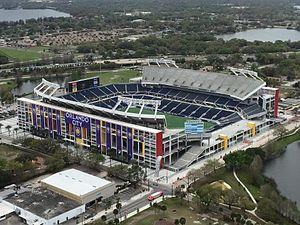
Le Camping World Stadium, auparavant Florida Citrus Bowl, Orlando Stadium et Tangerine Bowl, est un stade de football américain de 70 000 places situé à Orlando, en Floride.
Cet article est une liste des stades actuels de la Ligue nationale de football, classés par capacité, par emplacement, par année d'utilisation et par équipe. Bien que la Ligue nationale de football compte 32 équipes, il n'y a que 31 stades à plein temps, car les Giants de New York et les Jets de New York partagent le stade MetLife. Ce nombre devrait diminuer à 30 lorsque les Rams de Los Angeles et les Chargers de Los Angeles commenceront à partager le SoFi Stadium en 2020.
La Copa América Centenario ou Copa América 2016 est la 45ᵉ édition de la Copa América, le principal tournoi international de la CONMEBOL. La compétition est organisée aux États-Unis pour la toute première fois, et est élargie à 16 participants : les 10 équipes sud-américaines de la CONMEBOL et 6 équipes de la CONCACAF. Ce tournoi constitue une célébration du centenaire de la CONMEBOL et de la Copa América.